Ellis Harrison

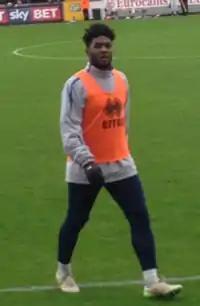
Harrison with Bristol Rovers in 2015

With the club now in League Two, Ellis made his first league start on 12 January 2013 in a 3–0 victory against Fleetwood Town, setting up Danny Woodards to score the first goal after only five minutes of play. He scored his first goal for the club two weeks later on 26 January, in a 3–1 victory away at Rotherham United. He scored both goals in a 2–1 victory over Rochdale at the Memorial Stadium on 16 March. Manager John Ward went on to praise his maturity, predicting a "good future" for the teenager.